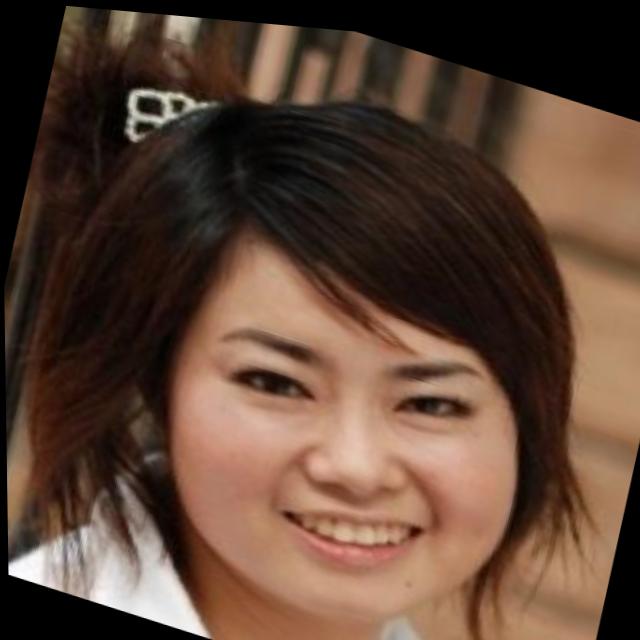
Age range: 21-44